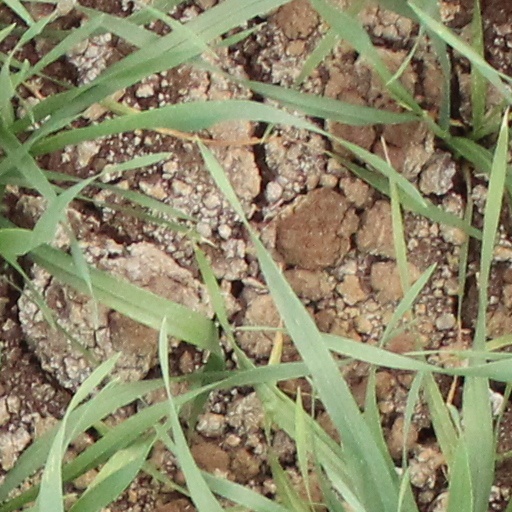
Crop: wheat